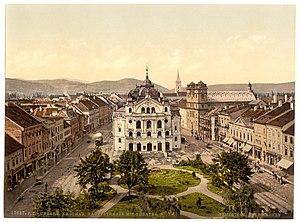
Les Confessions d'un bourgeois est un roman hongrois de Sándor Márai, paru en 1934.